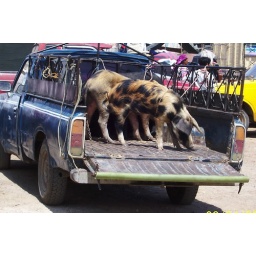
pigs in car